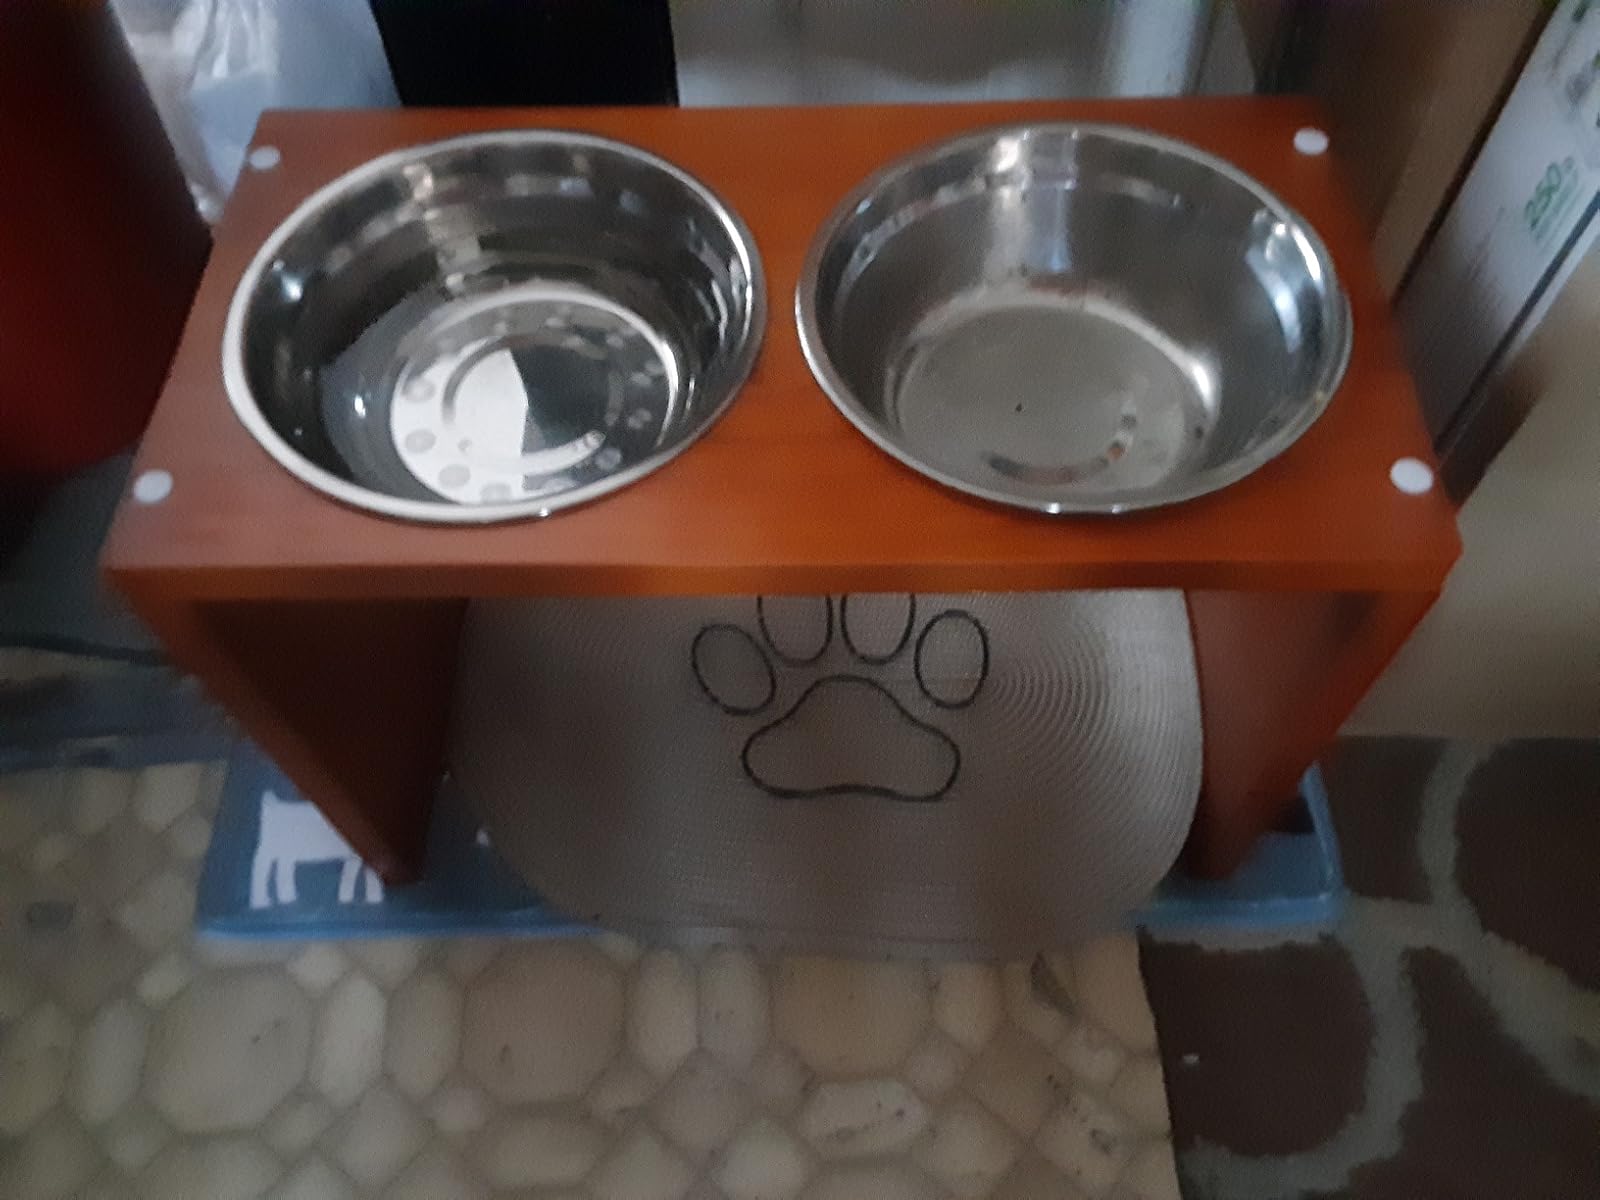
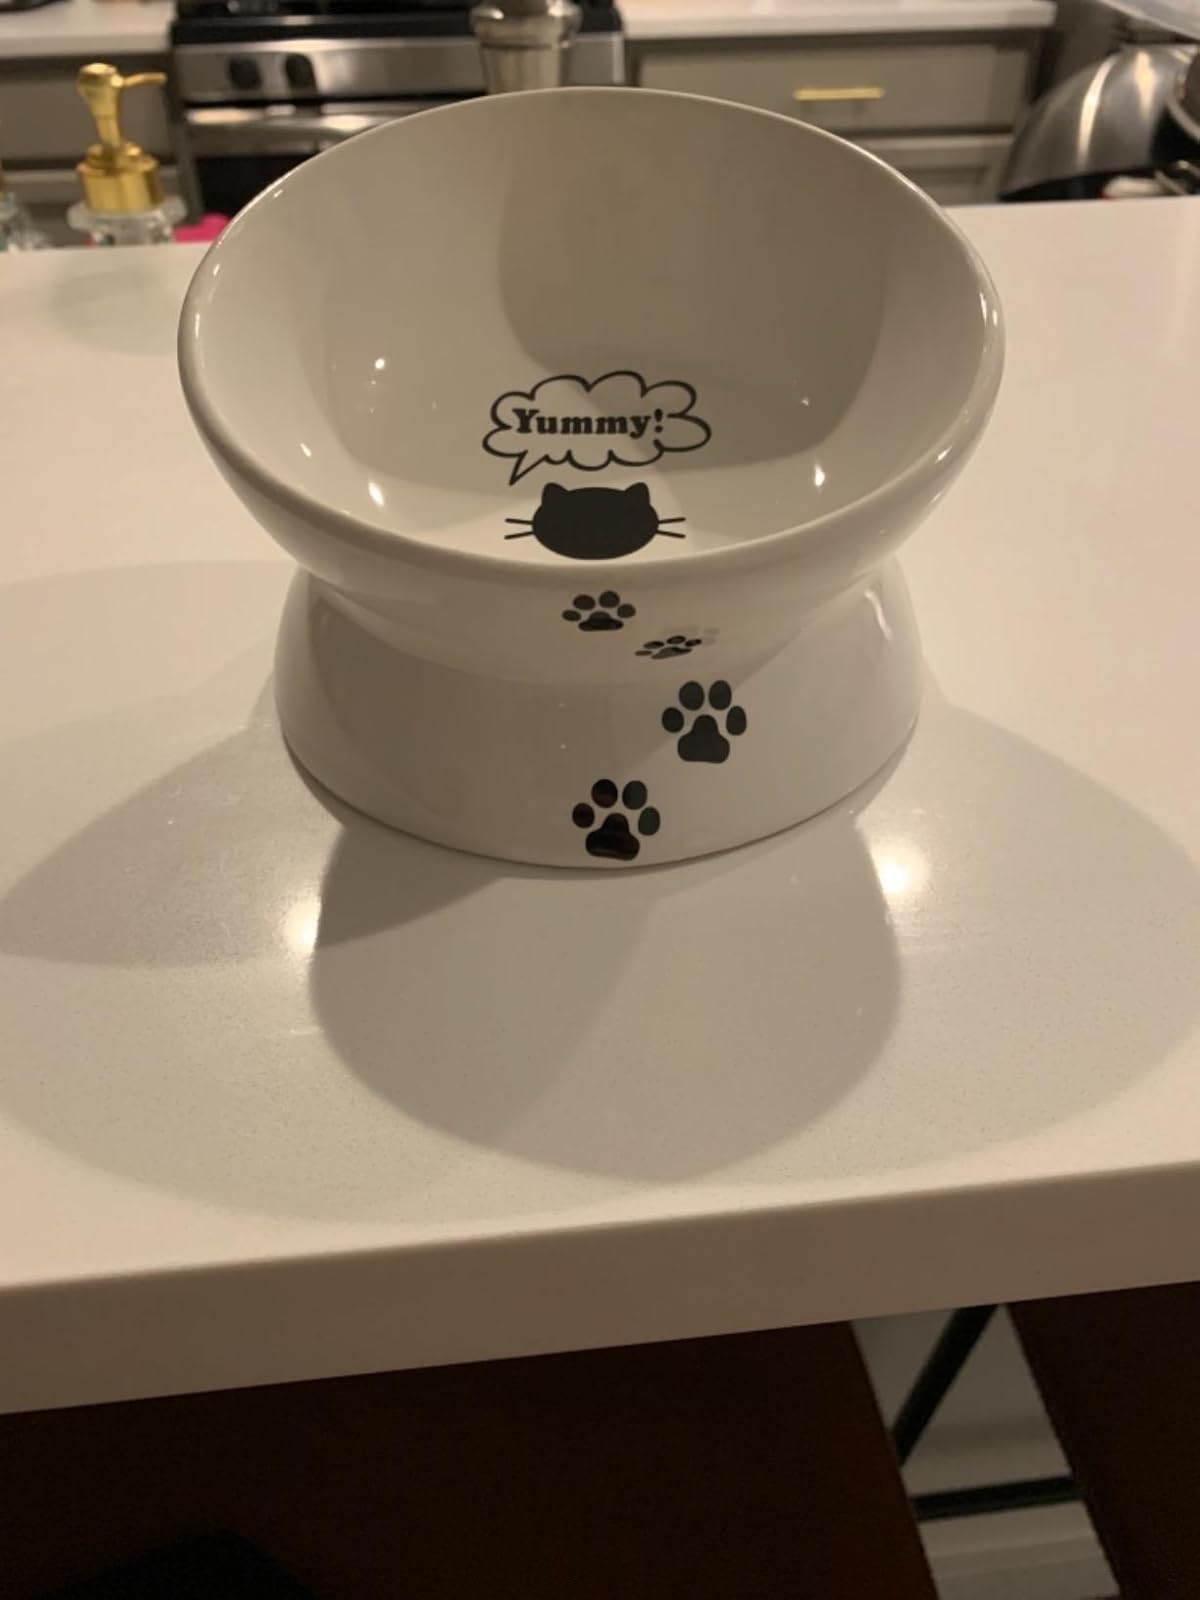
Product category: items_bowl
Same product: no